Ultraviolet (TV serial)

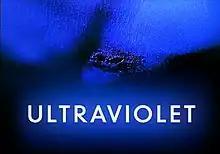
Title card

Ultraviolet is a 1998 British television series written and directed by Joe Ahearne and starring Jack Davenport, Susannah Harker, Idris Elba, and Philip Quast. The music was composed and performed by Sue Hewitt. The programme was produced by World Productions for Channel 4.